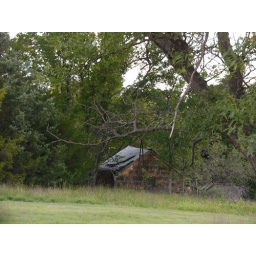
A hidden barn off a country road in Kansas